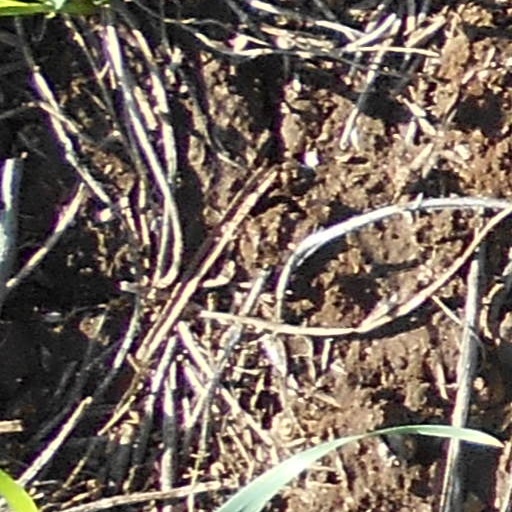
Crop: wheat